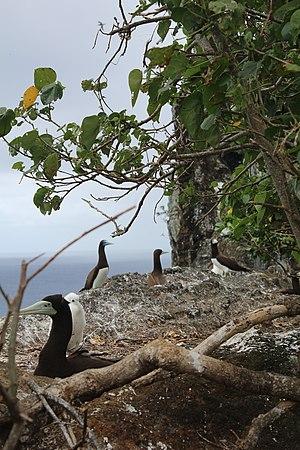
Nukufotu est un îlot situé dans le lagon Nord de Wallis, et qui abrite une grande diversité d'oiseaux - qui sont d'ailleurs les seuls habitants de l'île. Il est possible de les observer à tout moment de l'année.
Wallis-et-Futuna, ou en forme longue le territoire des îles Wallis et Futuna, est une collectivité d'outre-mer française, formée de trois royaumes coutumiers polynésiens et située dans l’hémisphère sud. Son chef-lieu est Mata Utu et son code postal et INSEE commence par 986.
Nukufotu est un îlot de Wallis-et-Futuna, située dans le nord du lagon de Wallis. Il est surnommé « l'île aux oiseaux » en raison des nombreux oiseaux qui viennent y nicher.